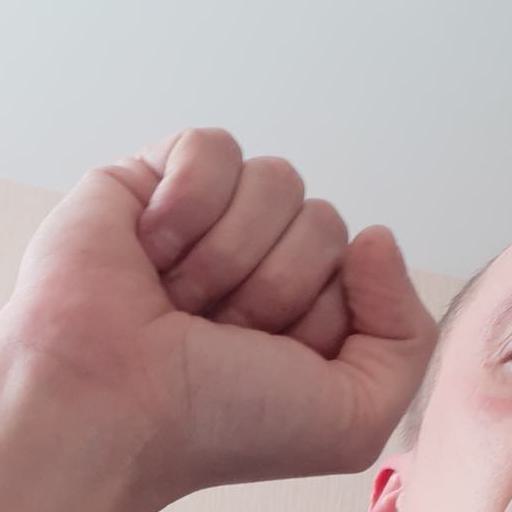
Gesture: fist